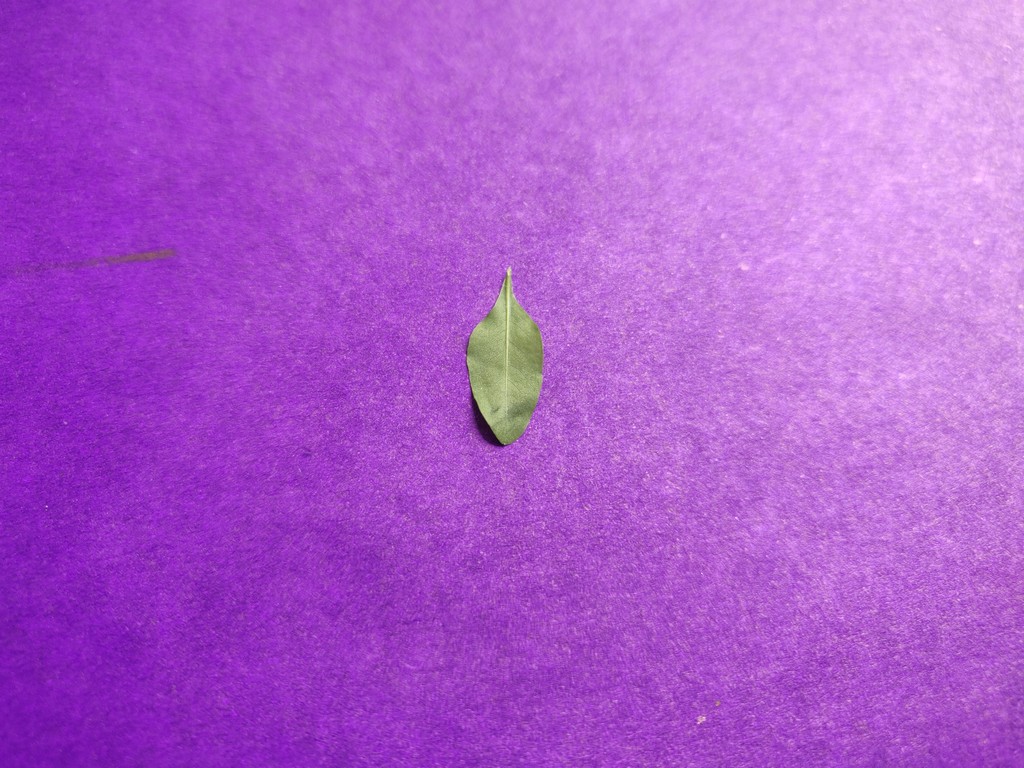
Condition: Healthy
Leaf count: single
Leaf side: back